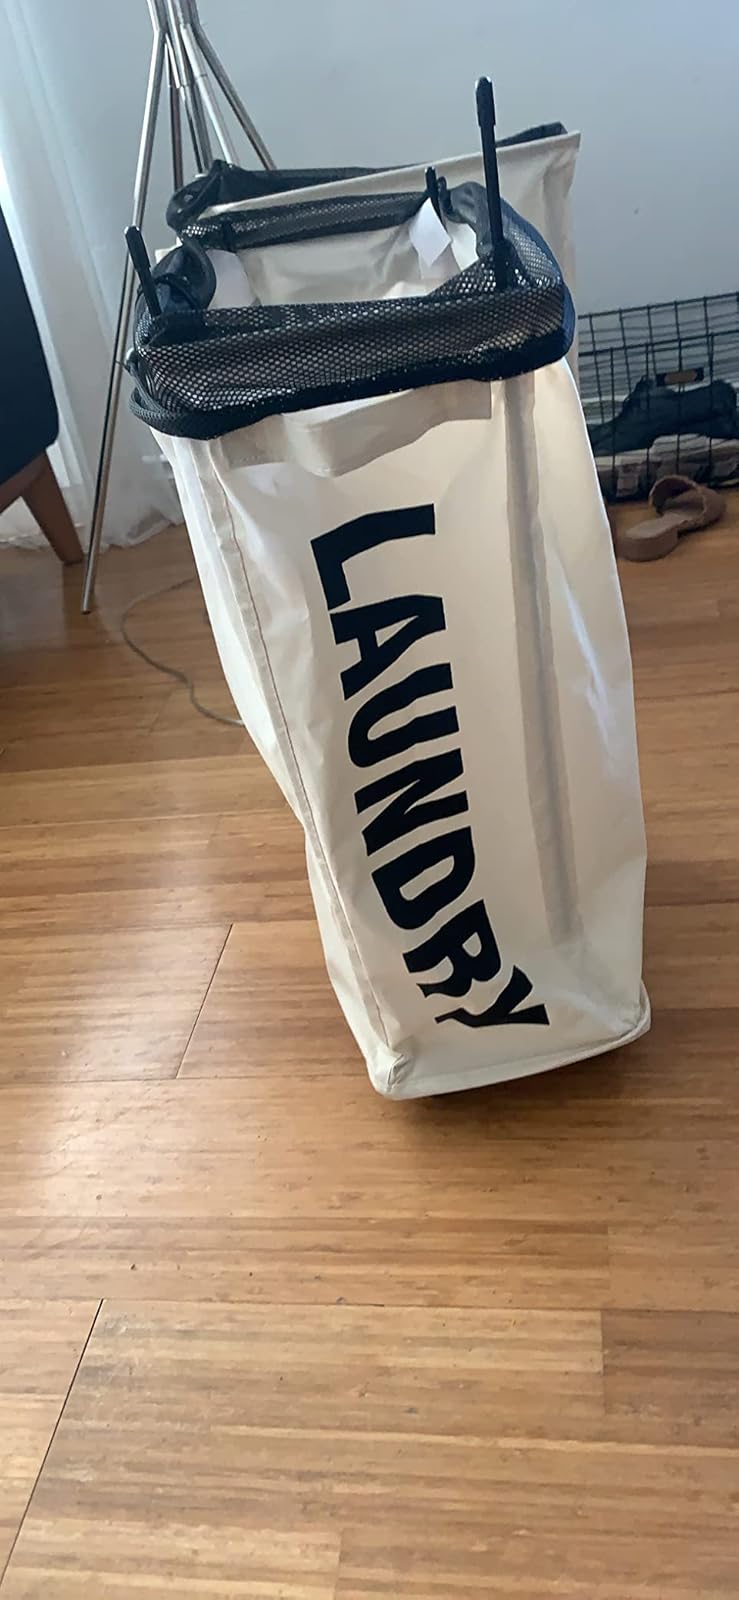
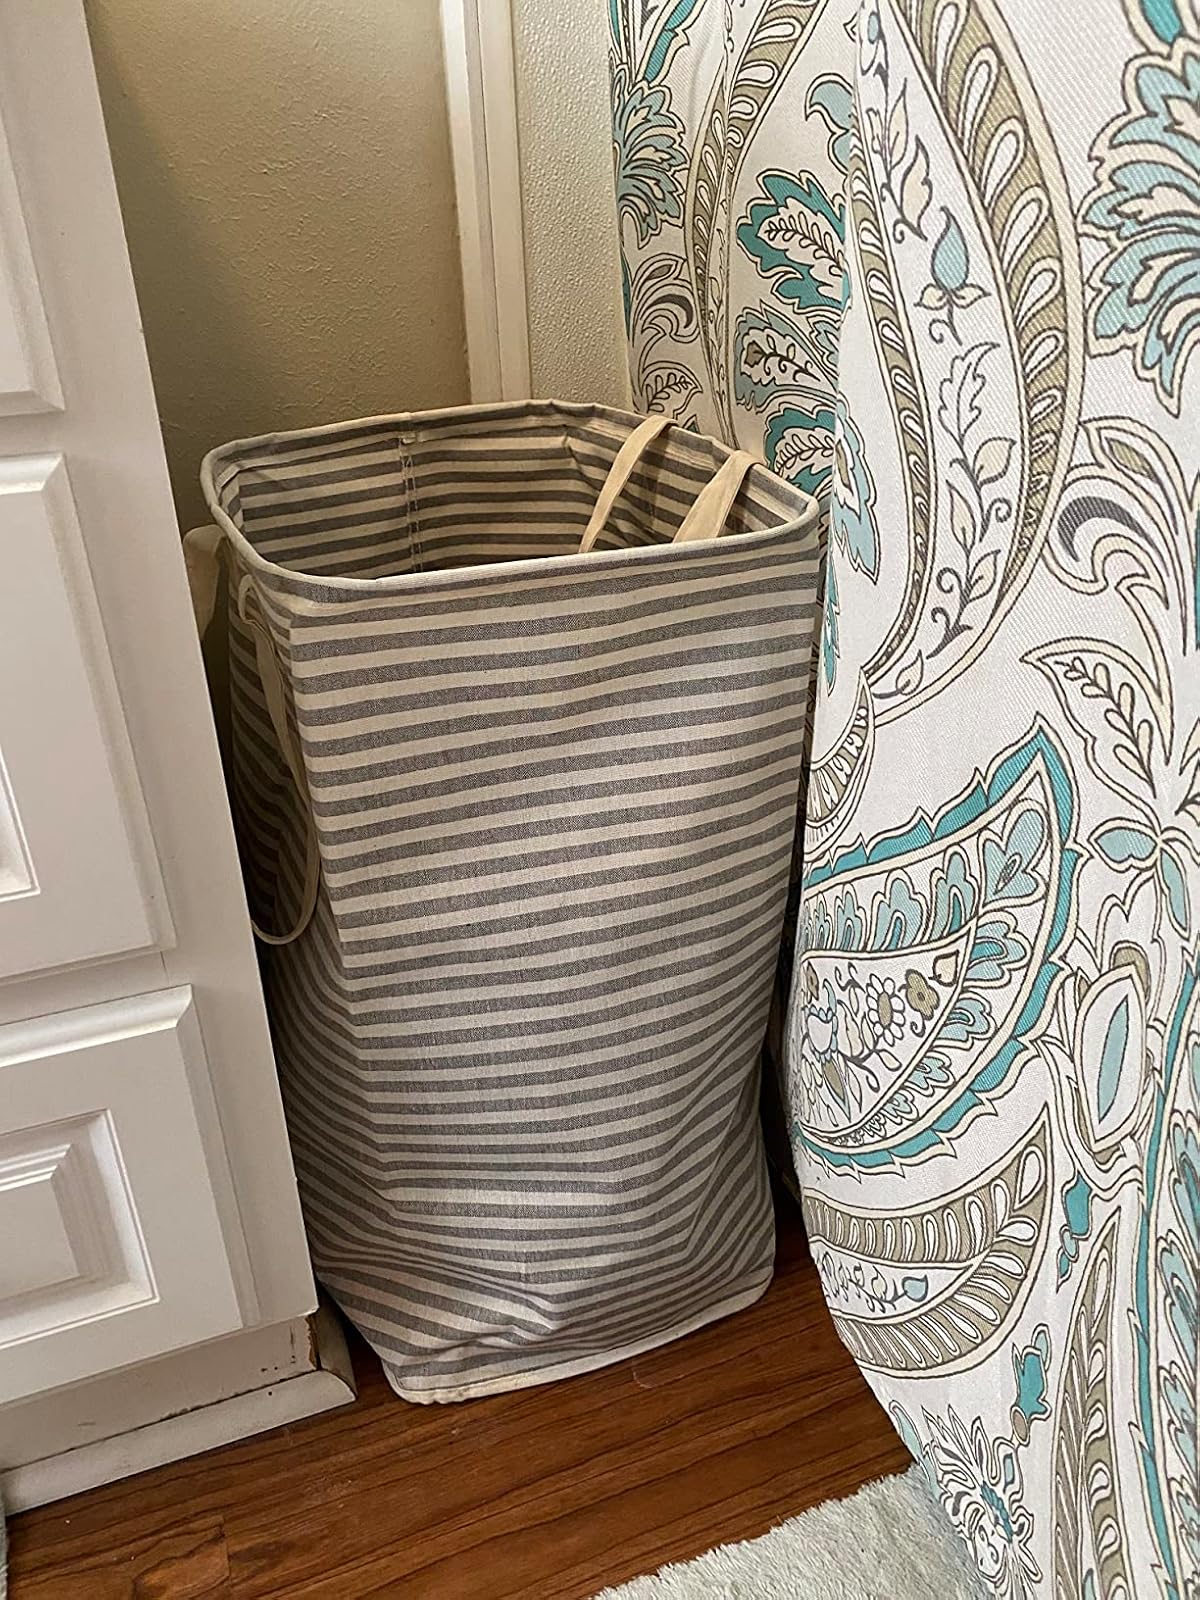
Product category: items_hamper
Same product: no